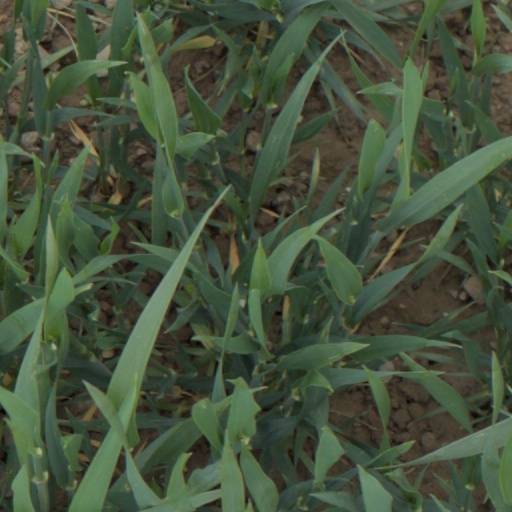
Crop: wheat